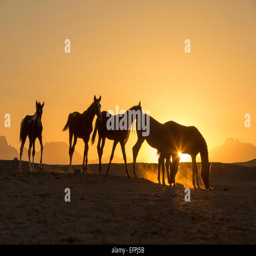
mares the desert silhouetted against the setting sun